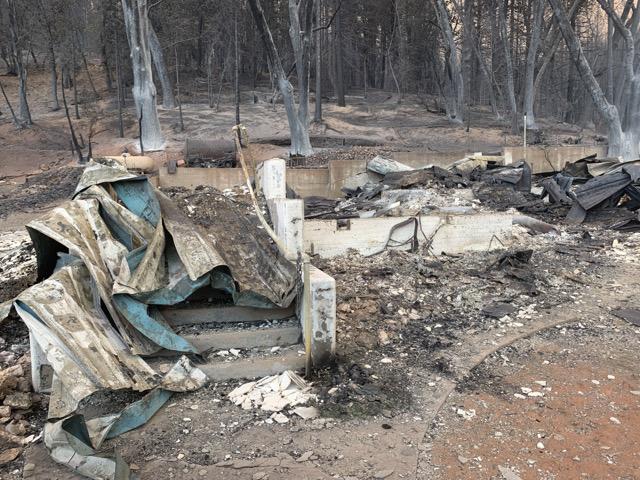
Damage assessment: destroyed